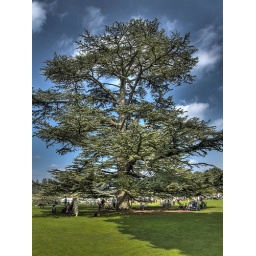
I would like to have such a tree by my dream house